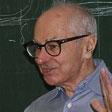
Age: 77